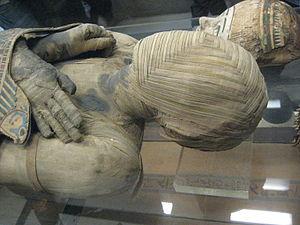
Anubis est un dieu funéraire de l'Égypte antique, maître des nécropoles et protecteur des embaumeurs, représenté comme un grand canidé noir couché sur le ventre, sans doute un chacal ou un chien sauvage, ou comme un homme à tête de canidé. La signification du mot Anubis, inpou en égyptien ancien, Anoub en copte, Ἄνουβις / Anoubis en grec ancien, demeure obscure : de nombreuses explications ont été avancées, mais il peut s'agir simplement d'une onomatopée traduisant le hurlement du chacal. La forme canine du dieu a peut-être été inspirée aux Anciens Égyptiens par le comportement des canidés, souvent charognards opportunistes errant la nuit dans les nécropoles à la recherche de cadavres.
Le rituel funéraire dans l'Égypte antique comprend le rituel de l'embaumement, la momification et le rituel de l'ouverture de la bouche.